Kosa Pan

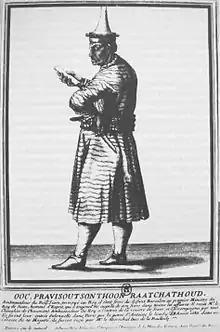
Pan, sketched in France (1686)

To accompany the return of the 1685 French embassy to Siam of Chevalier de Chaumont and François-Timoléon de Choisy, Pan was selected by Constantine Phaulkon, the Prime Counsellor to King Narai, to lead an embassy to France. Pan set out for France in 1686 on two French ships with two other Siamese ambassadors, Ok-luang Kanlaya Ratchamaitri and Ok-khun Si Wisan Wacha, and by the Jesuit Father Guy Tachard.